Desra Percaya

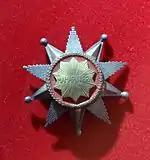
"Bintang Mahaputera"

Percaya served as Director-General for Asia, Pacific, and Africa at the Indonesian Ministry of Foreign Affairs, and was previously Indonesia's Deputy Permanent Representative to the UN in Geneva, Switzerland. Before this he was Director of International Security and Disarmament in the Directorate of Multilateral Affairs in Jakarta between 2007 and 2009. He first joined Indonesia's Ministry of Foreign Affairs in 1986.